Question: Please indicate a possible affordance area of the chair that can be used for sitting
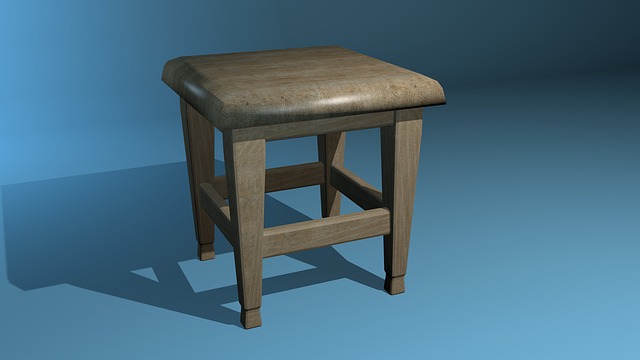
Answer: [157, 42, 446, 136]